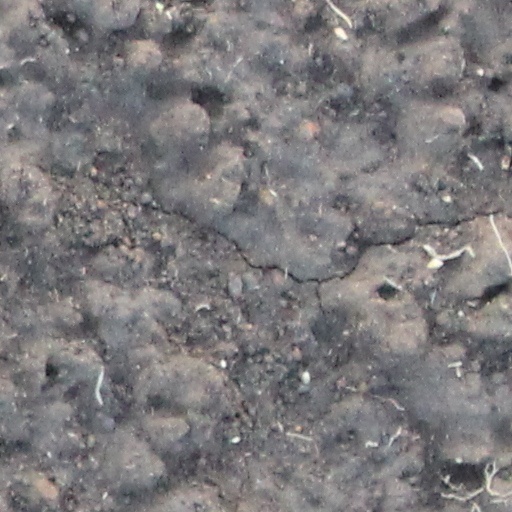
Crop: wheat